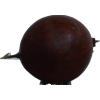
Label: gooseberry